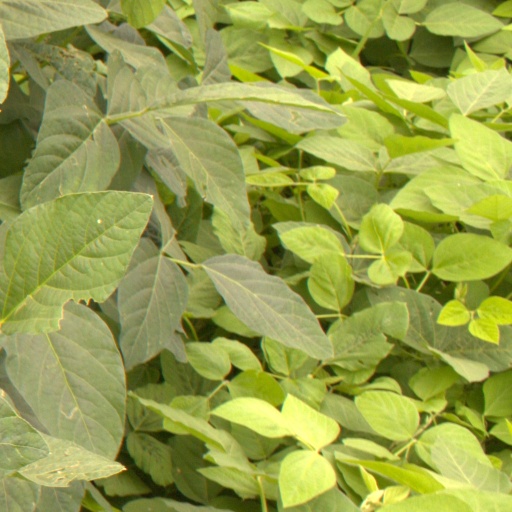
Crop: soybean